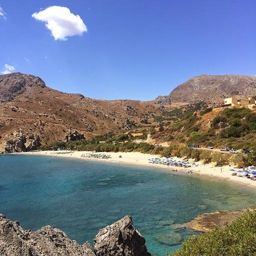
beach : view from the hill